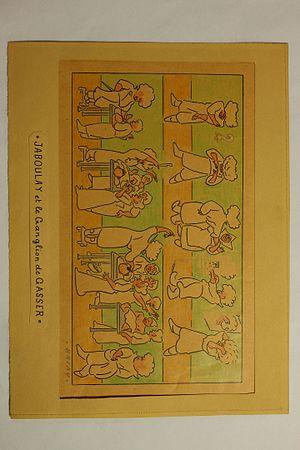
Dessin de Briau du Dr Jaboulay opérant un ganglion de Gasser
Mathieu Jaboulay, né le 5 juillet 1860 à Saint-Genis-Laval et mort le 4 novembre 1913 à Melun, est un chirurgien français qui a apporté une importante contribution à la chirurgie digestive. Il a été le dernier des chirurgiens-majors de l'Hôtel-Dieu de Lyon.